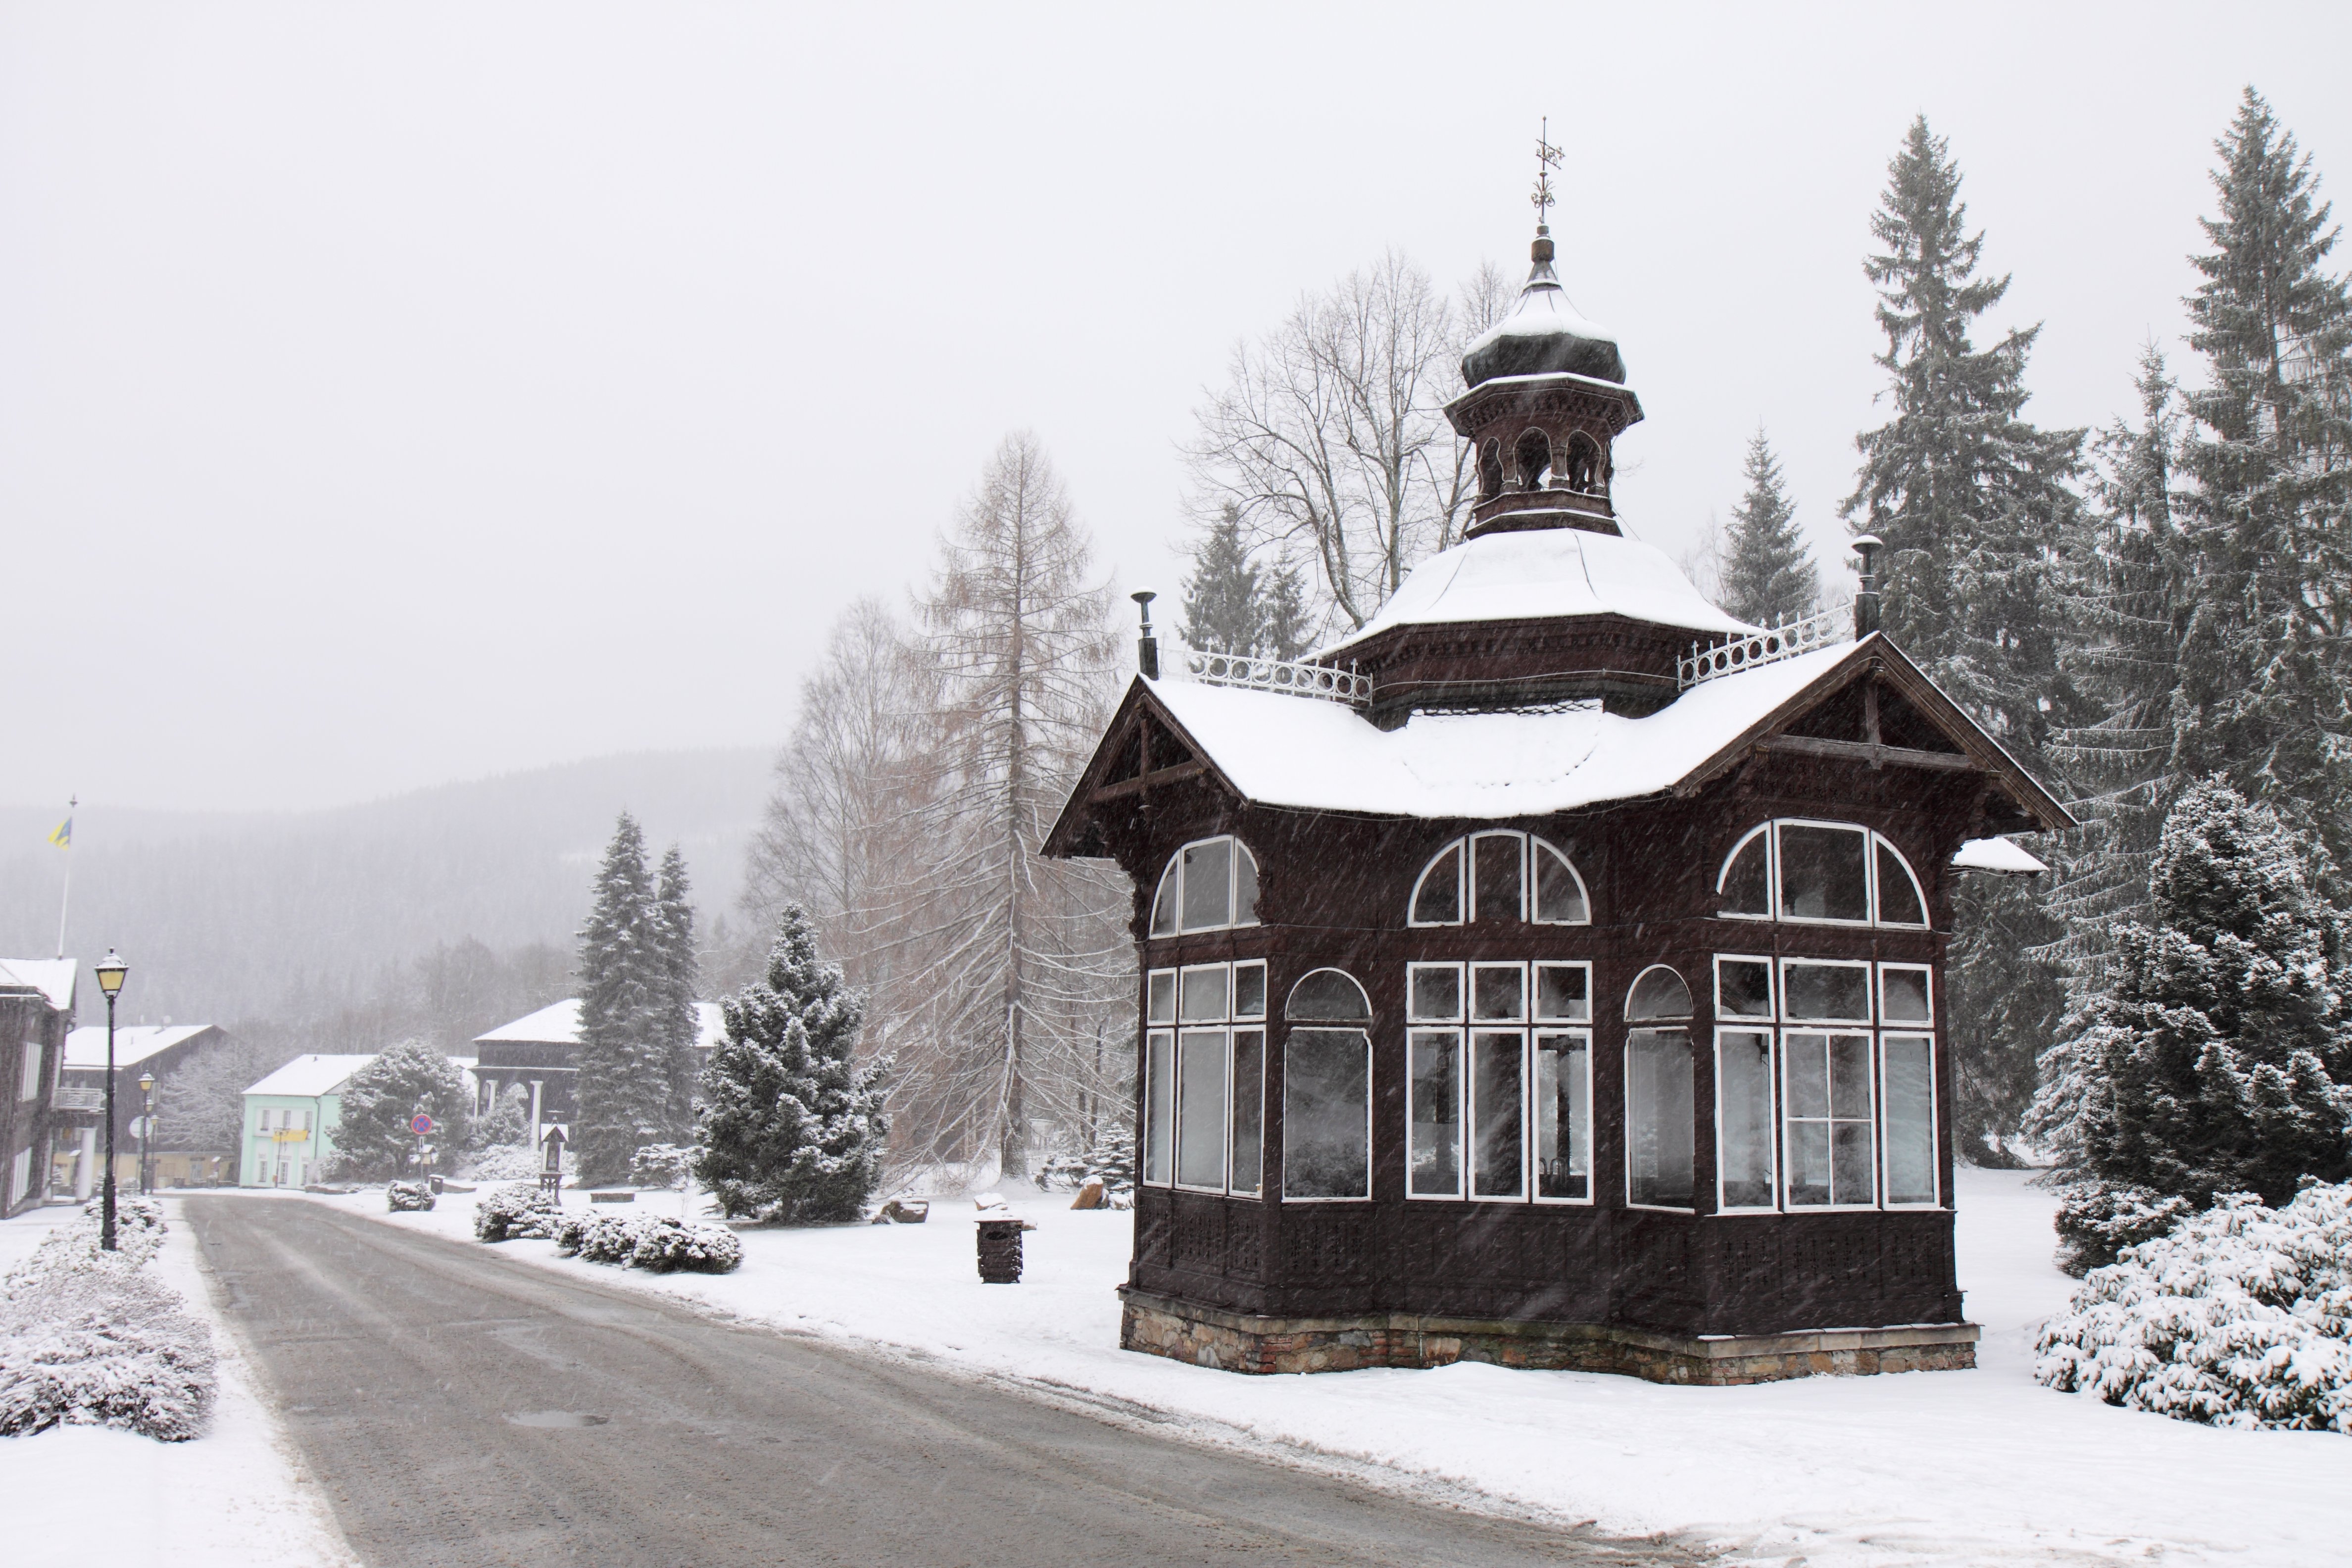
snow, winter, house, town, home, village, cabin, weather, lifestyle, health, season, resort, spa, wooden, blizzard, republic, czech, booth